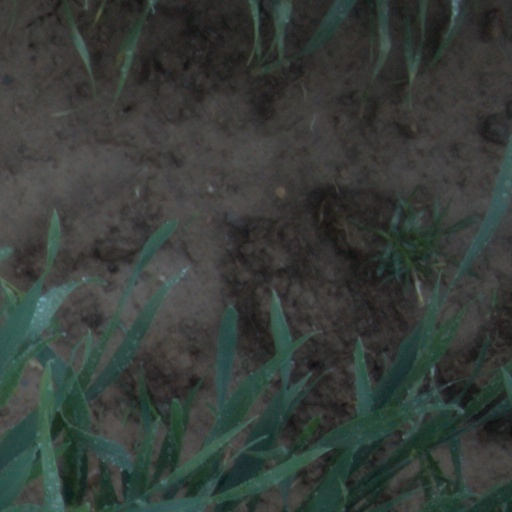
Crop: wheat